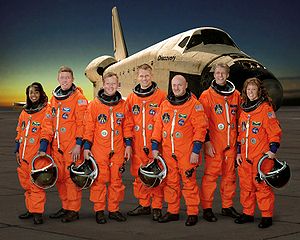
STS-121
STS-121 var Discoverys 32. rumfærge-mission.